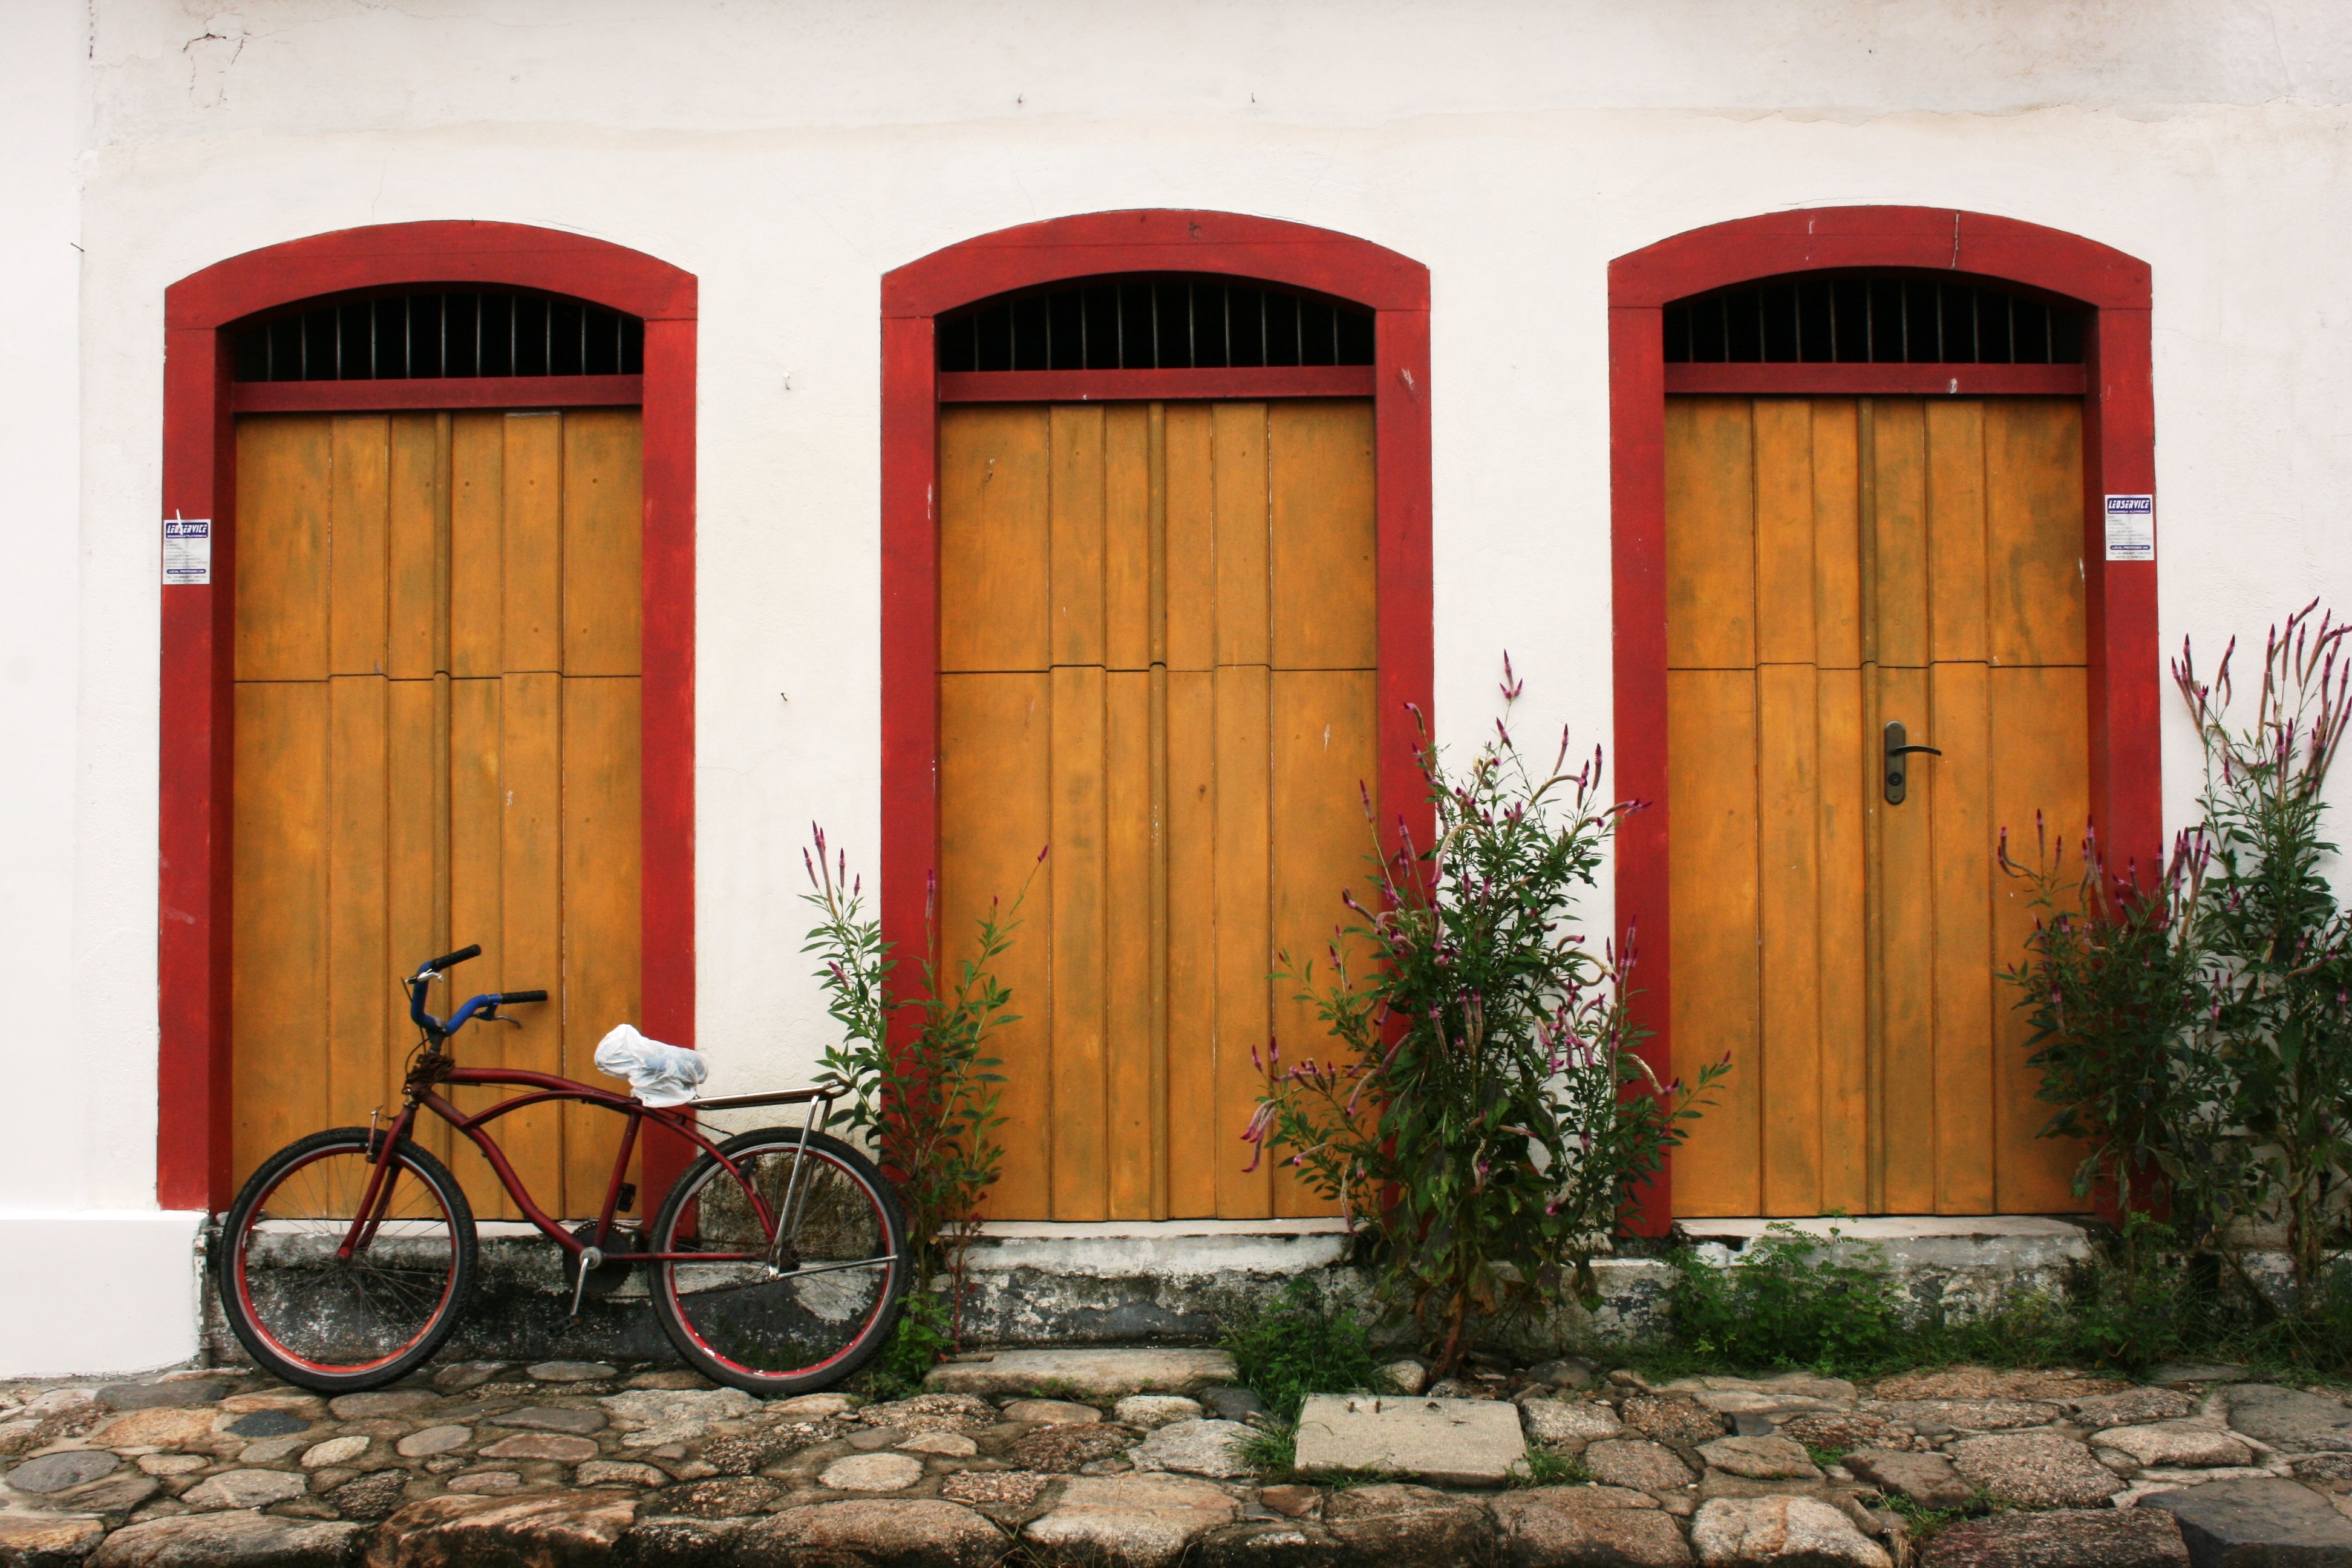
wood, window, bike, wall, shed, facade, gate, door, simplicity, paraty, simple life, colonial architecture, man made object, stone street